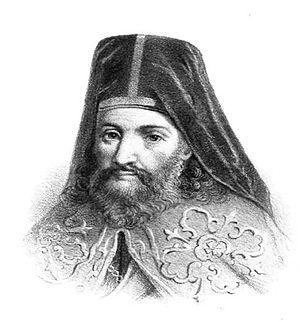
La famille Théotokis, originaire de Corfou, a donné à la Grèce et aux îles Ioniennes plusieurs personnalités politiques et littéraires de premier ordre.